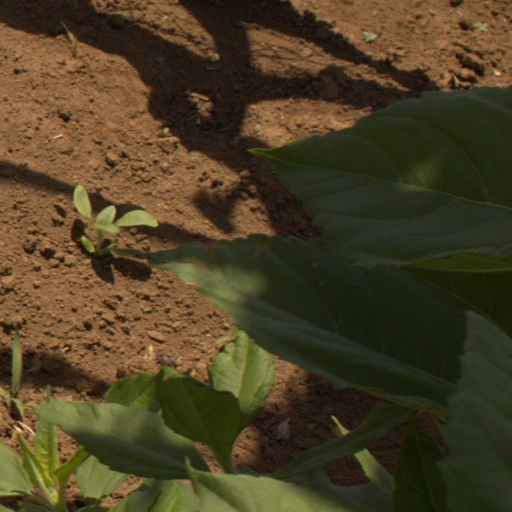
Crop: Jerusalem artichoke